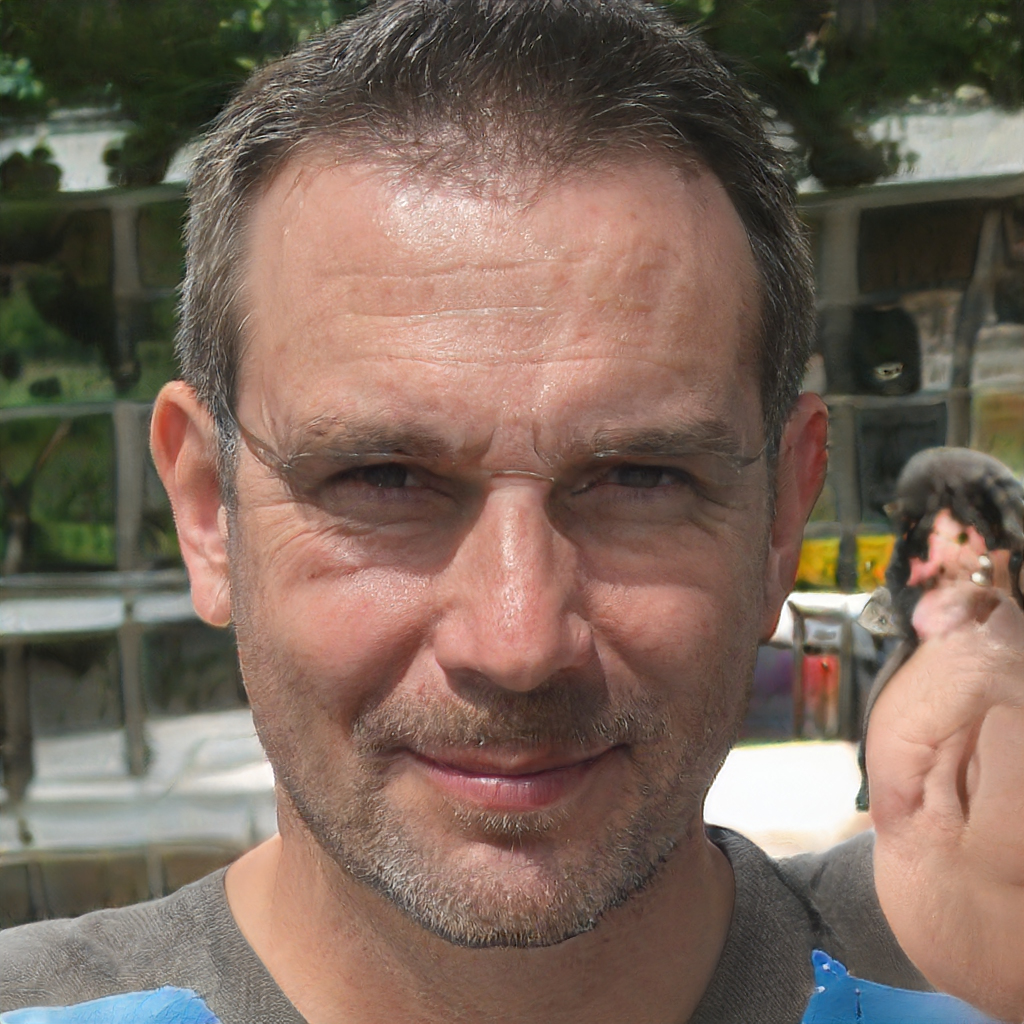
Label: No Watermark